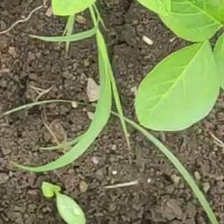
Weed species: Digitaria_SP_(Digitaria Sanguinalis )